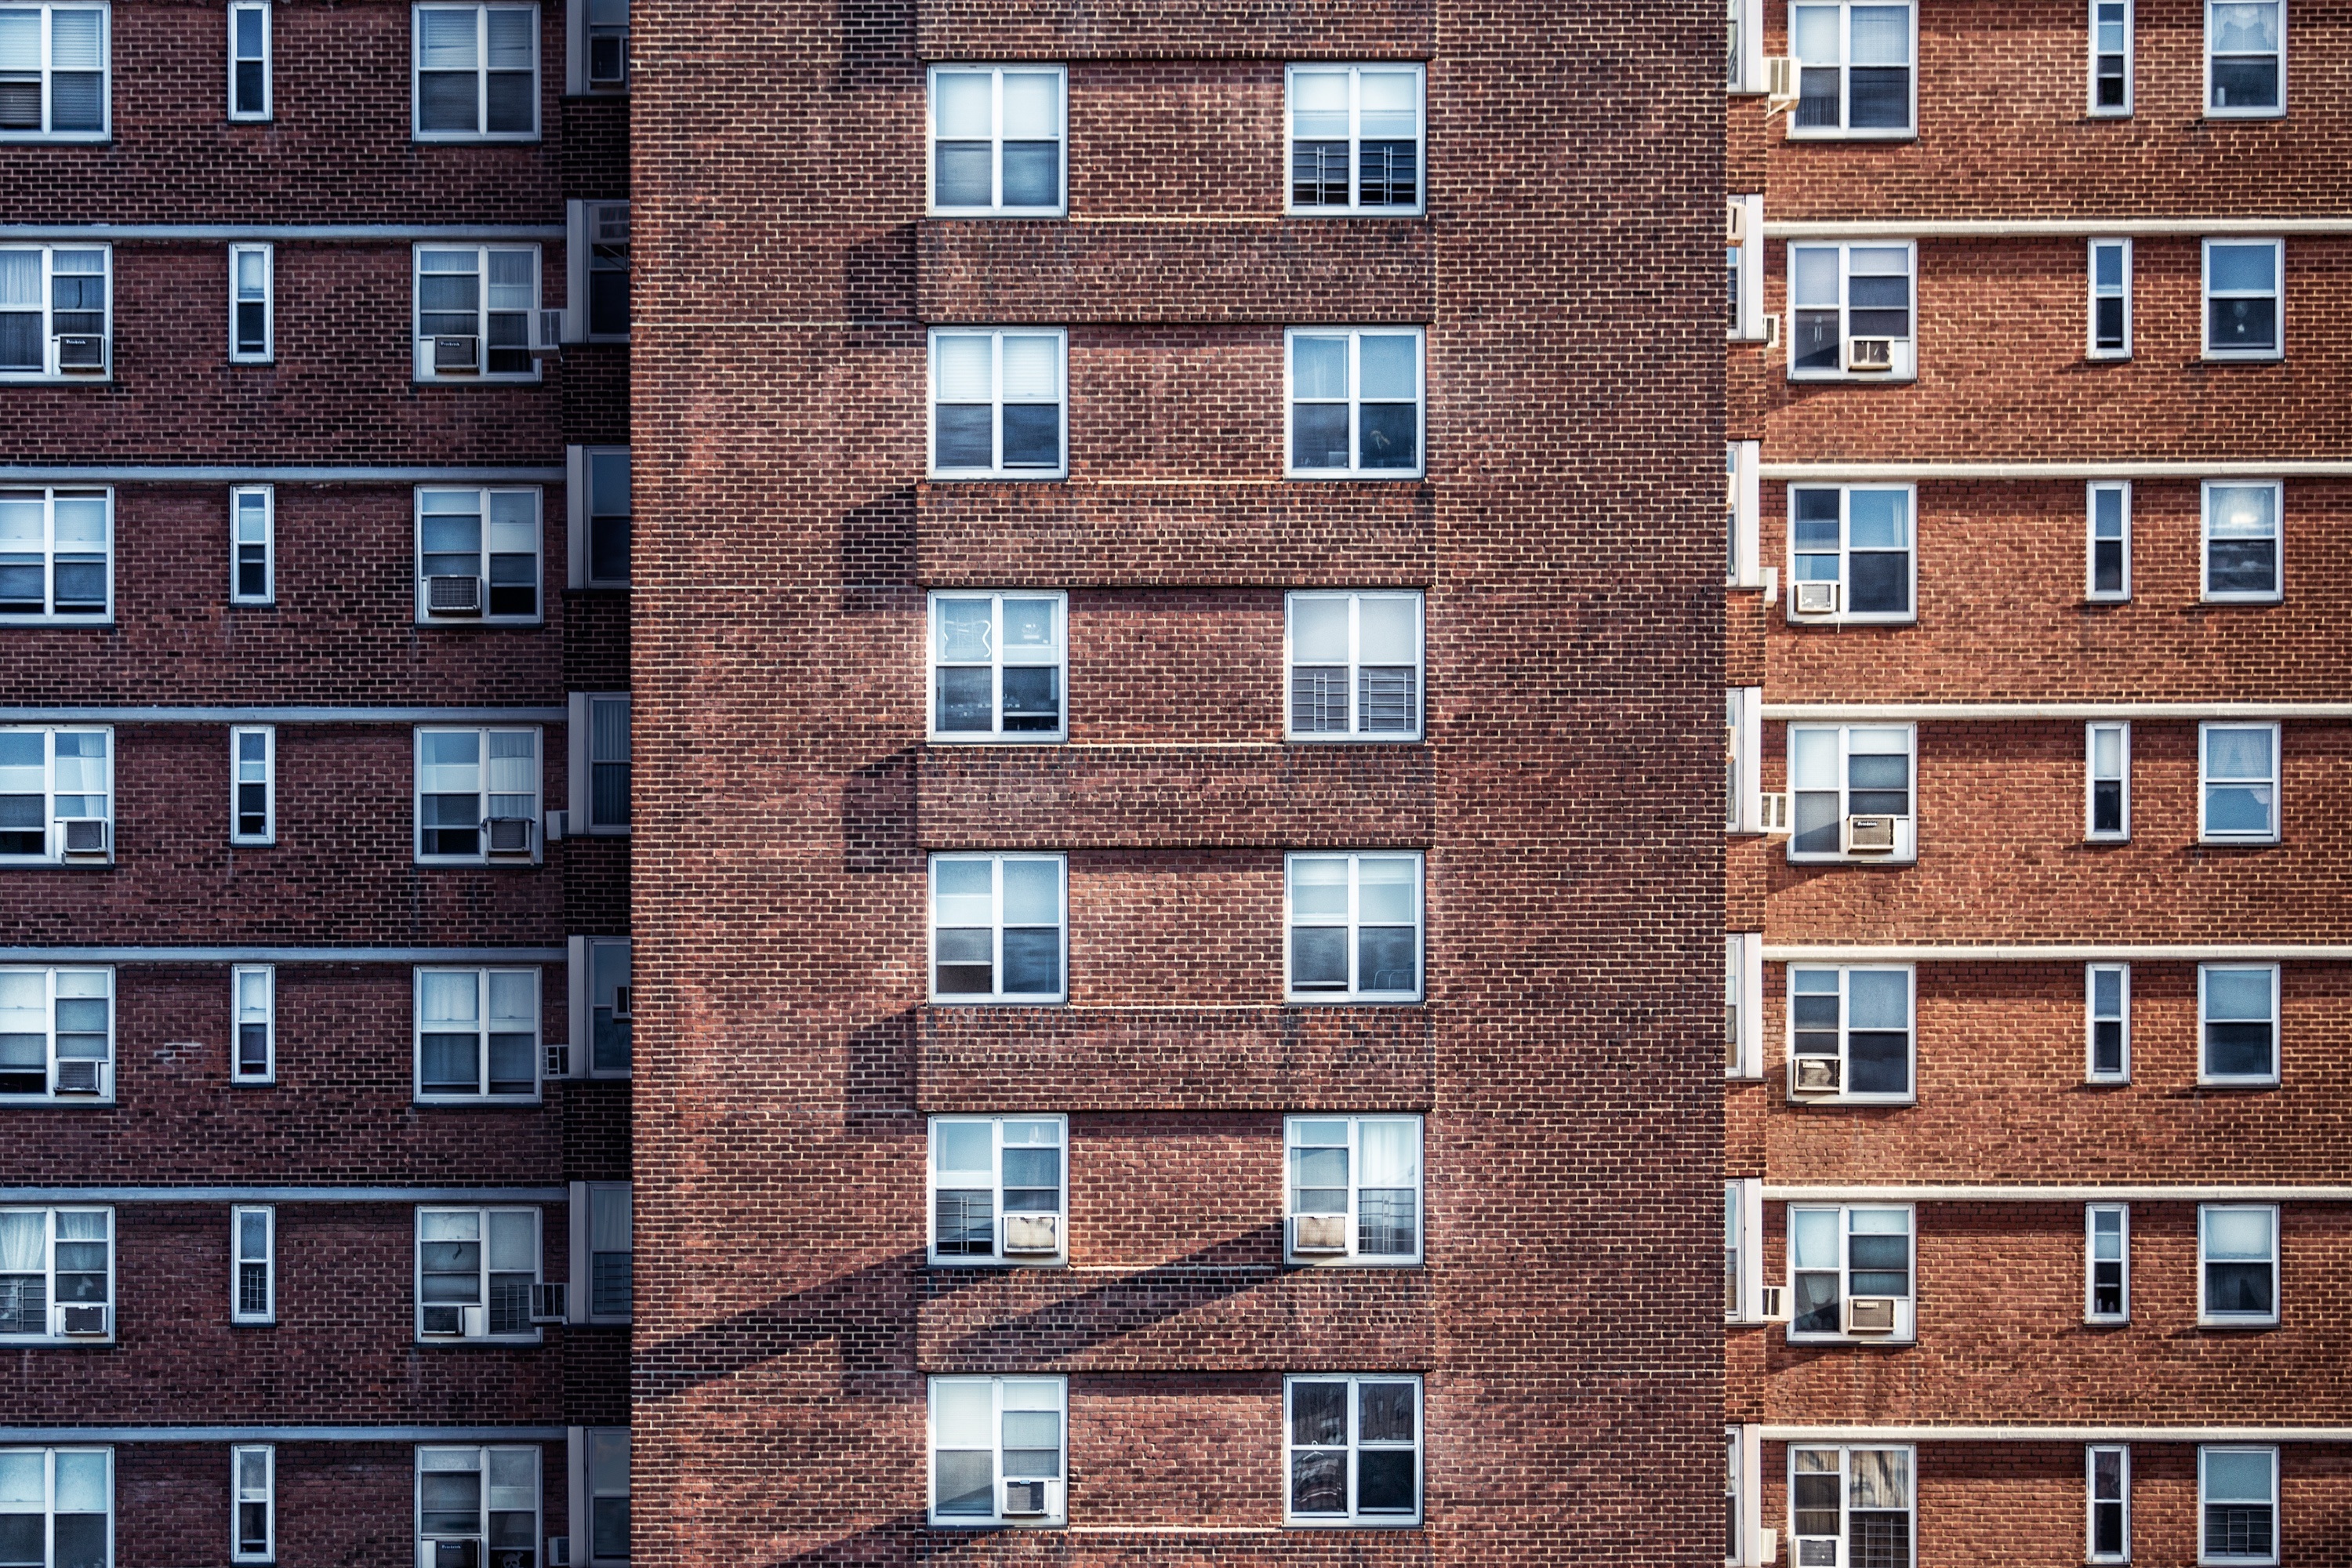
architecture, structure, window, glass, building, wall, construction, frame, facade, brick, tower block, windows, brickwork, neighbourhood, urban area, residential area, multistoreyed